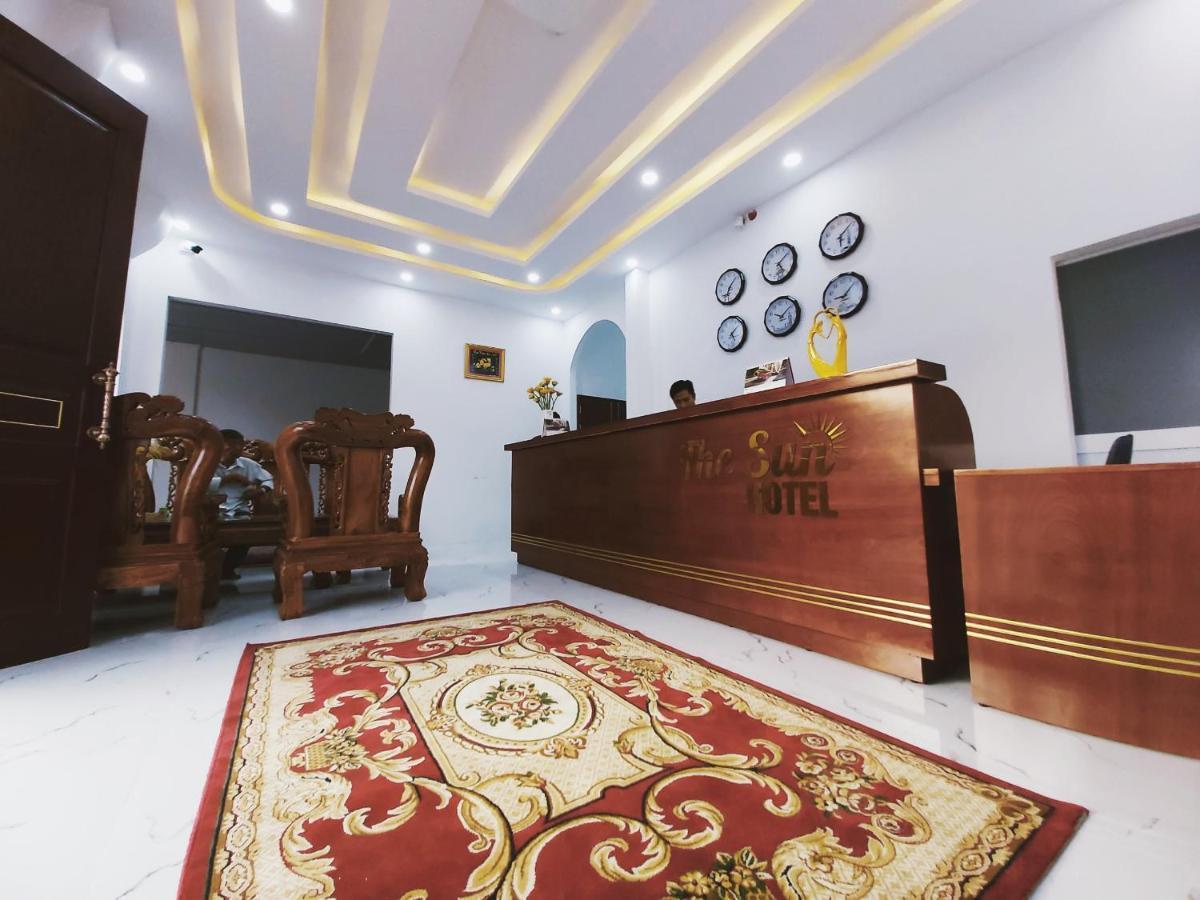
có một người đang ở bên trong của khu vực lễ tân